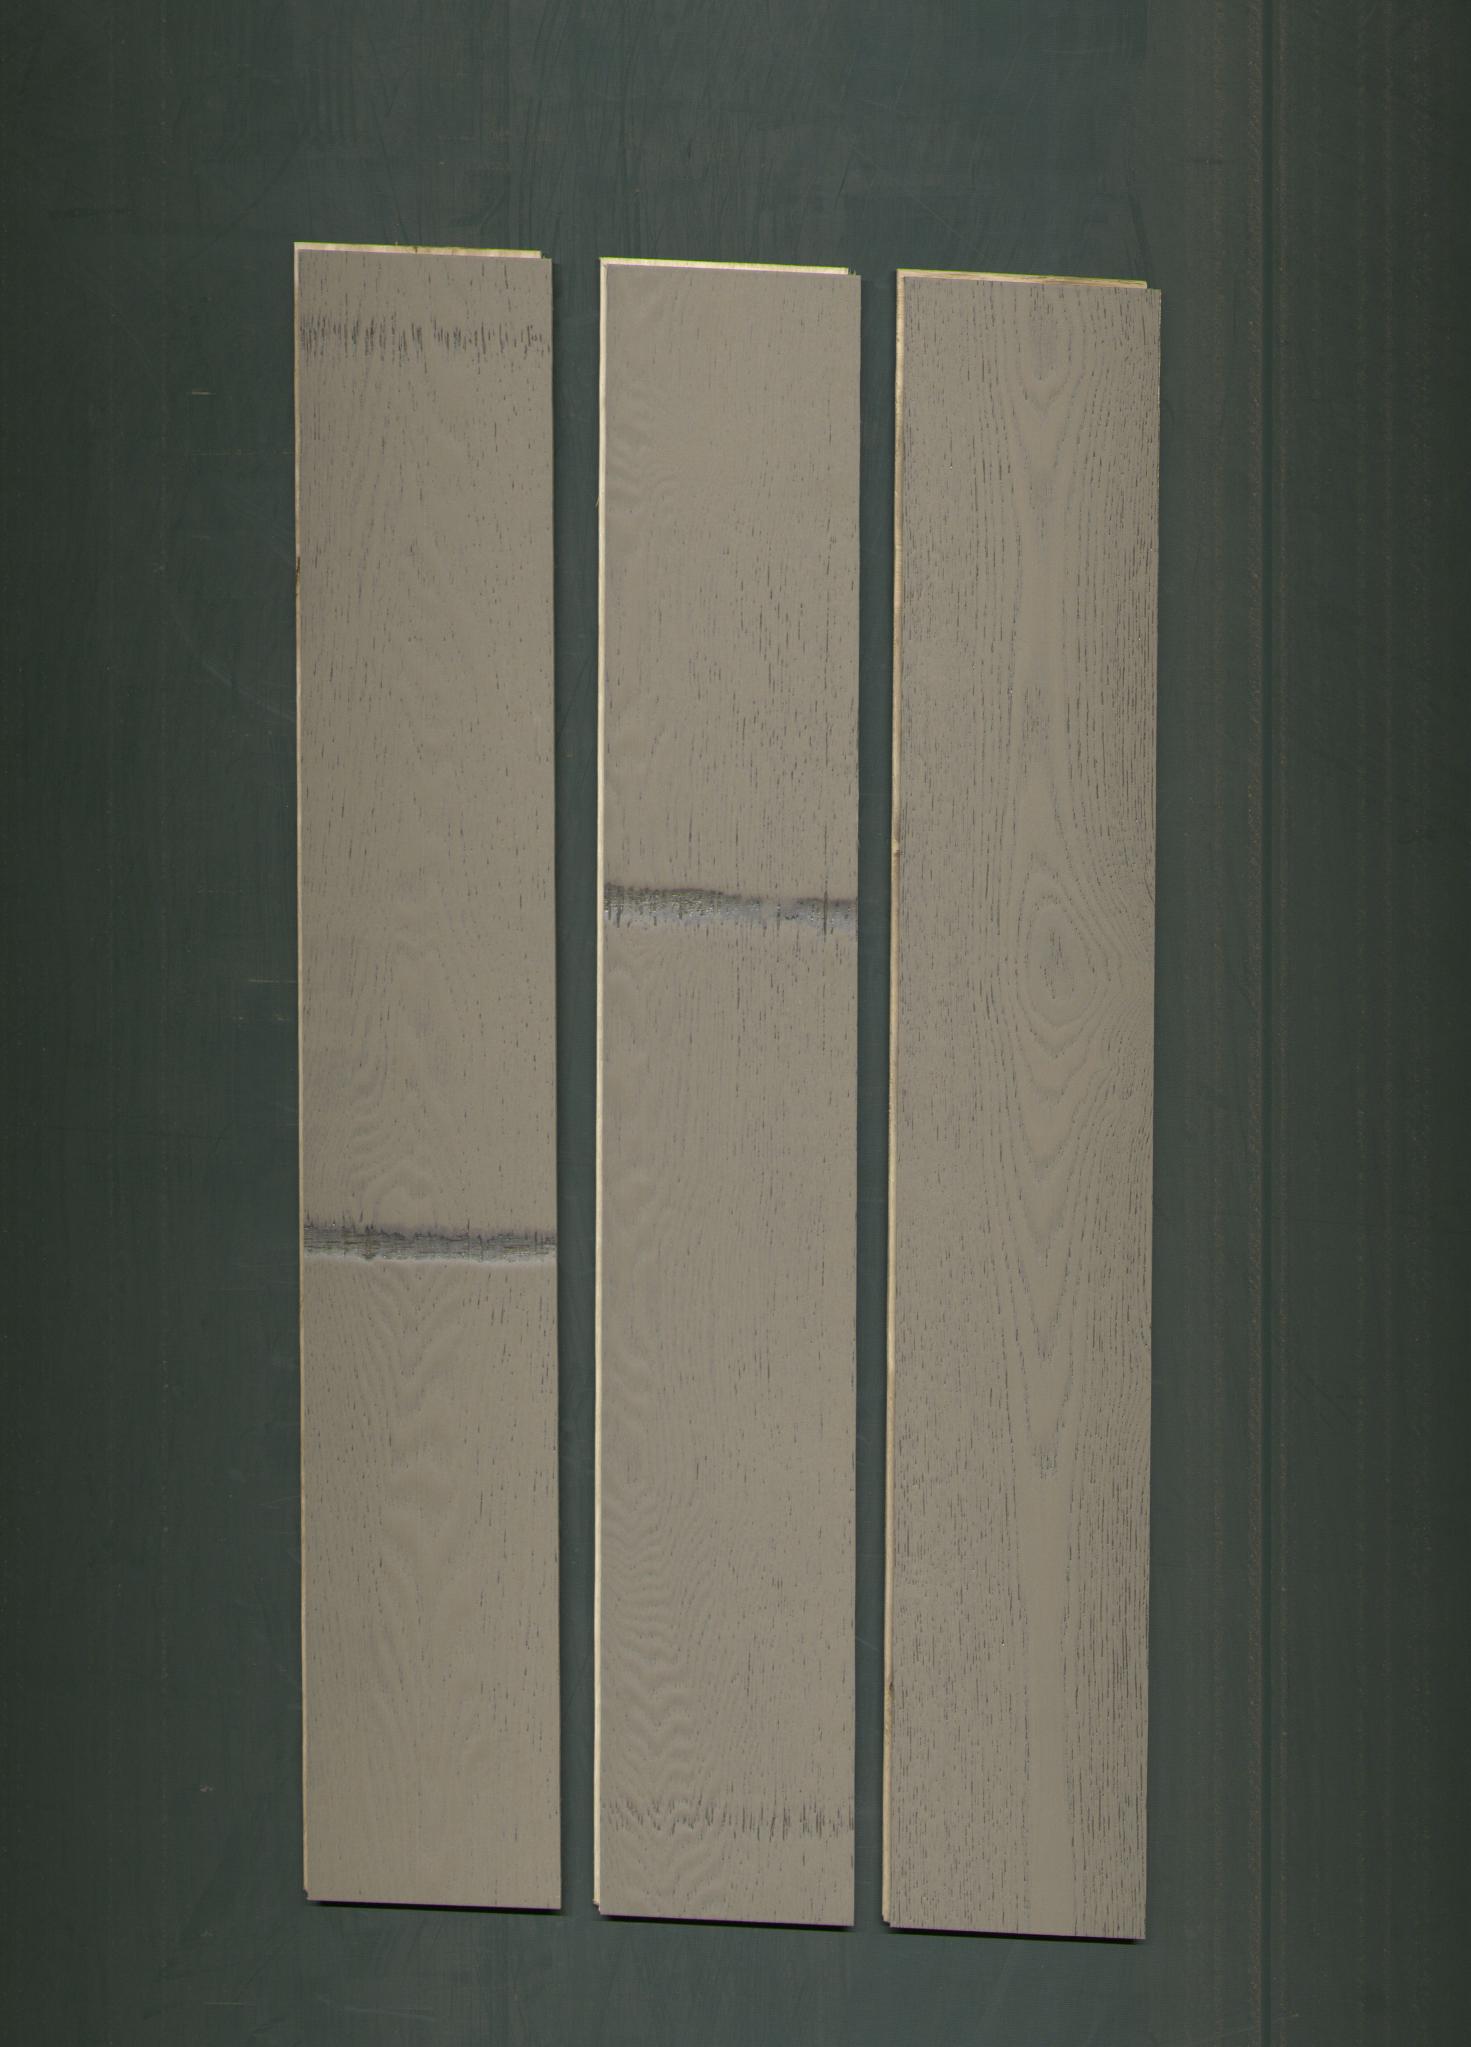
Label: mixers